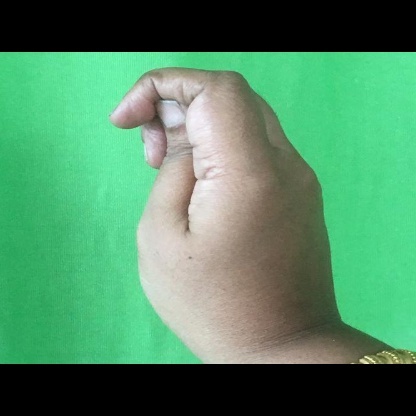
Mudra: Katakamukha